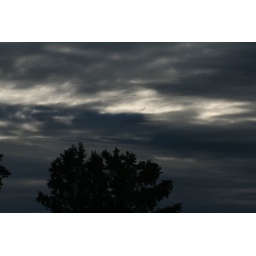
this clouds had the neatest silver color didn't capture them near as well as they really looked1